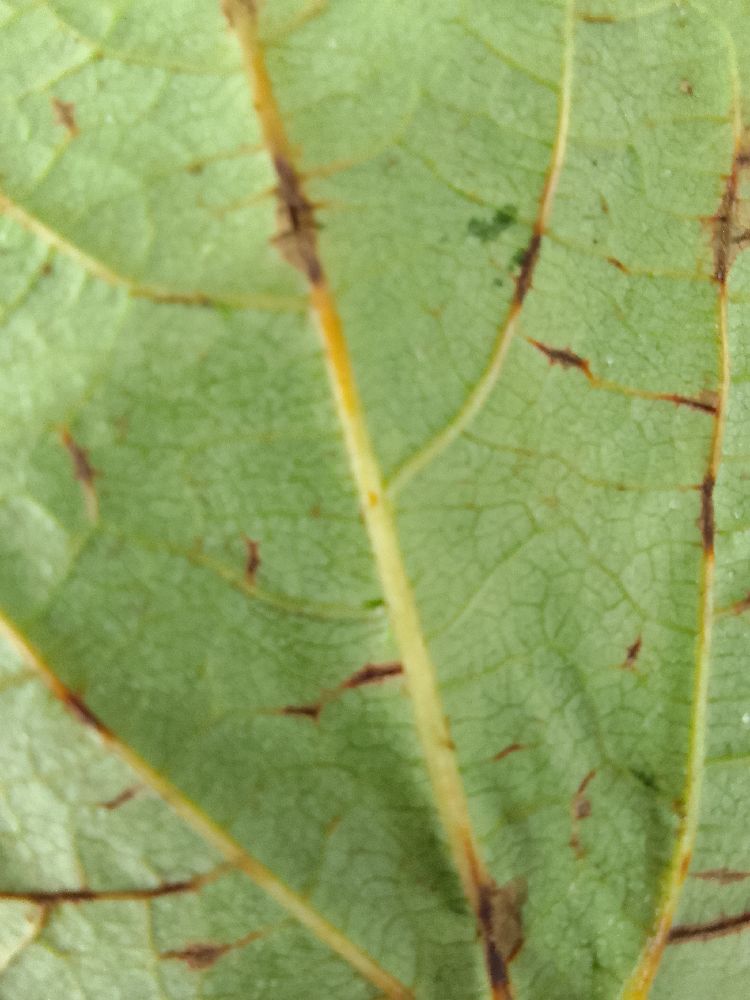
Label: anthracnose